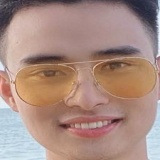
diễn viên Thịnh Sếu